60 Minutes

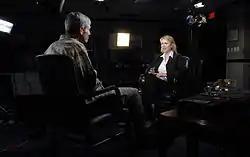
Air Force Chief of Staff Gen. Norton A. Schwartz in an interview with Lara Logan, April 15, 2009

By 1971, the Federal Communications Commission (FCC) introduced the Prime Time Access Rule, which freed local network affiliates in the top 50 markets (in practice, the entire network) to take a half-hour of prime time from the networks on Mondays through Saturdays and one full hour on Sundays. Because nearly all affiliates found production costs for the FCC's intended goal of increased public affairs programming very high and the ratings (and by association, advertising revenues) low, making it mostly unprofitable, the FCC created an exception for network-authored news and public affairs shows. After a six-month hiatus in late 1971, CBS found a prime place for "60 Minutes" in a portion of that displaced time, 6:00 p.m. to 7:00 p.m. Eastern (5:00 p.m. to 6:00 p.m. Central Time) on Sundays in January 1972.